Sheriff of the City of London

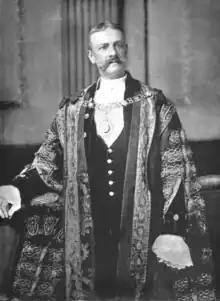
Sir Walter Wilkin, Sheriff of London for 1892/93

Two Sheriffs of the City of London are elected annually by the members of the City livery companies. Today's Sheriffs have only ceremonial duties, but the historical officeholders held important judicial responsibilities. They have attended the justices at the Central Criminal Court, Old Bailey, since its original role as the court for the City and Middlesex.